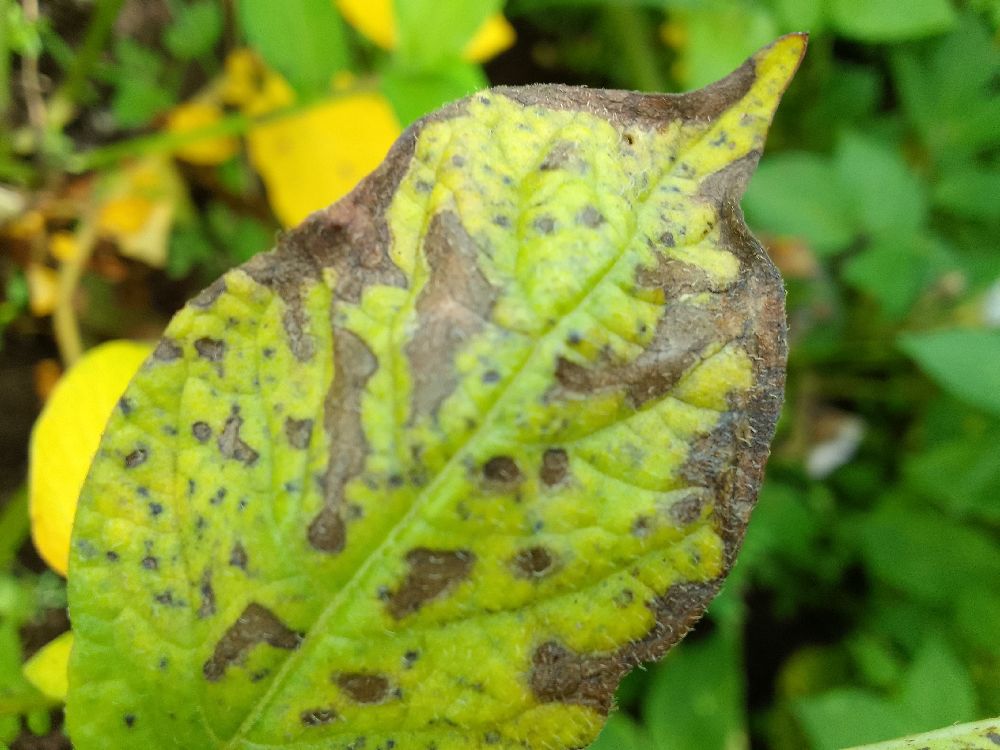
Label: Early blight